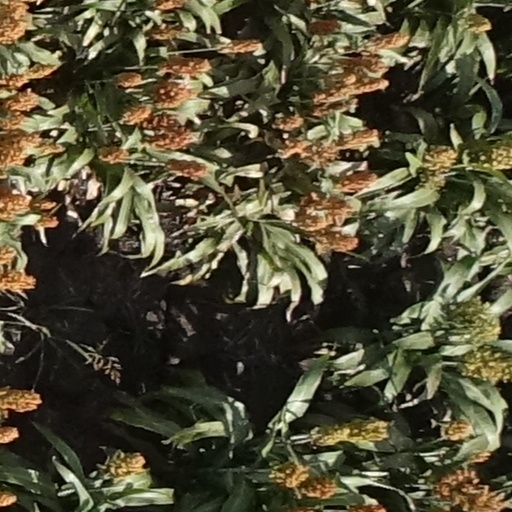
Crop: sorghum